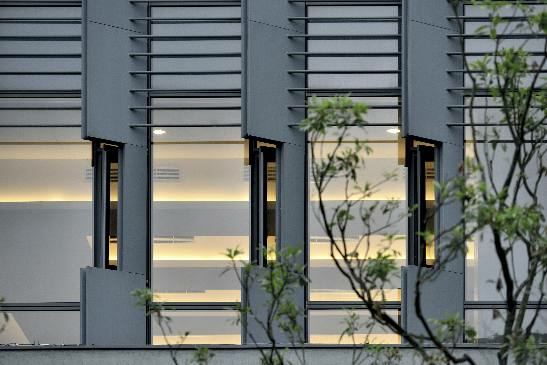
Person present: No